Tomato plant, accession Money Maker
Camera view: vertical (180 deg); turntable rotation: 150 degrees
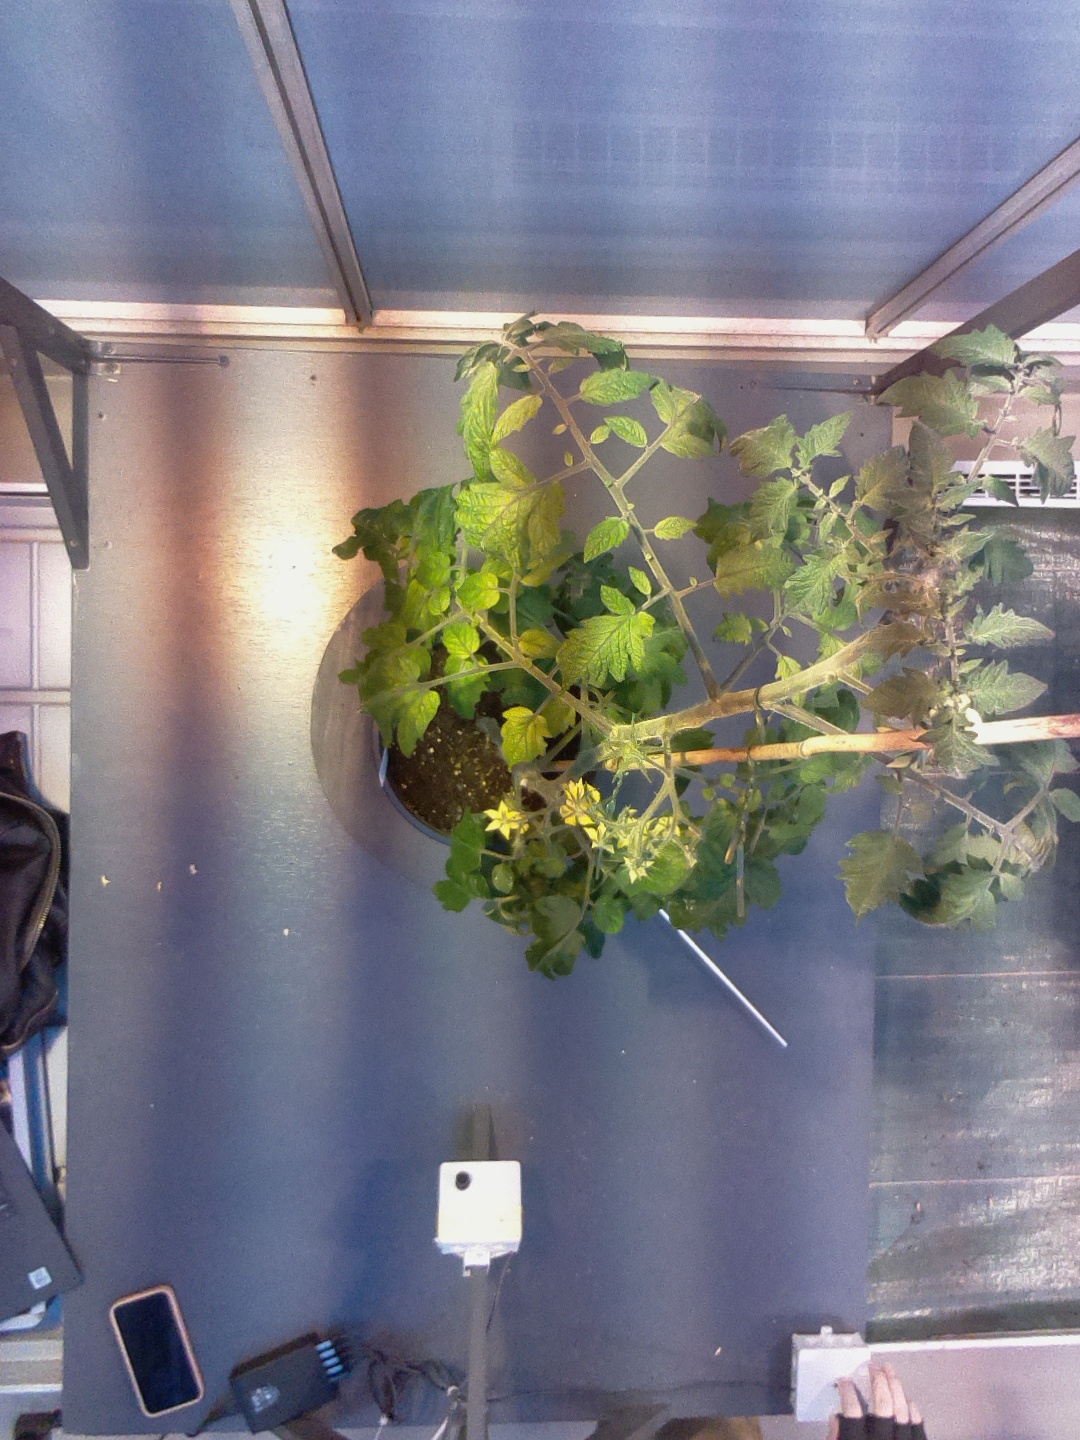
BBCH growth stage 70: Fruits at the main stem or branches visibles